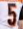
Number: 5